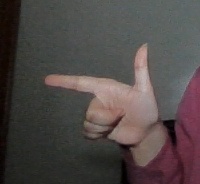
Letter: yaa